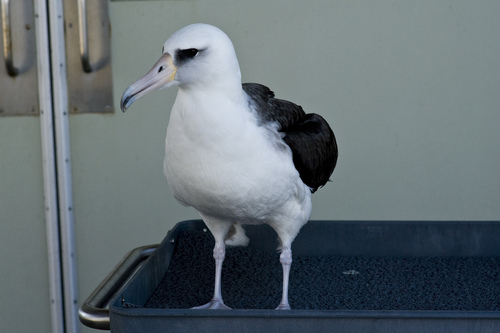
the bird is larger with white and black markings and a long curved beak.
this bird has a white body with black wings and a large tan-white bill with a black hooked tip.
this bird is white with black on its back and has a long, pointy beak.
bird with long and fat beak that is curved at tip, white crown, nape, breast, throat, belly and abdomena medium bird with a white head, neck, and body and a black rump and wings.
a medium sized bird with an all white head and breast, its wings are black, and the bill however is medium sized with a curven tip.
this bird has wings that are black and has a white belly
this is a large bird with black eyes and a white body and legs.
this bird is white and brown in color, and has a curved and light colored beak.
all white breast color, long curved bill, and bluish hue tarsus
Species: Laysan Albatross